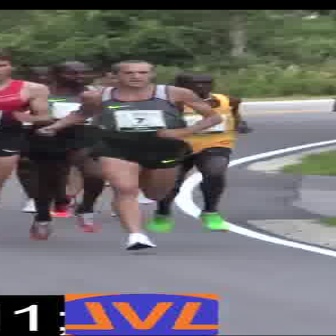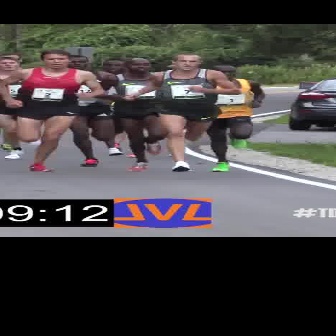
  Please identify the target specified by the bounding box [32,58,226,251] in the first image and locate it in the second image. Return the coordinates in [x_min,y_min,x_max,y_max] format.
Answer: [119,52,238,171]